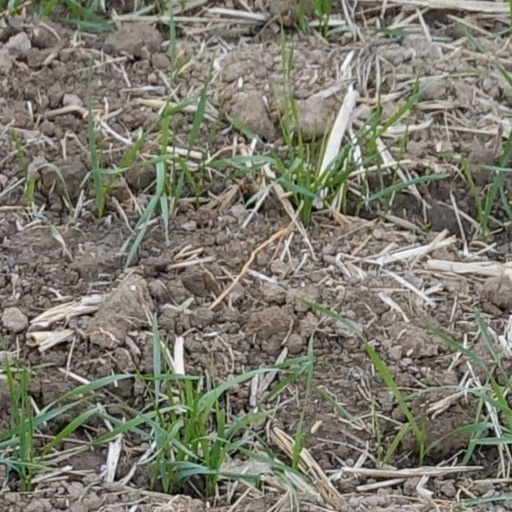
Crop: wheat